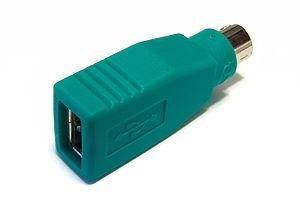
Adaptateur USB - PS/2 pour cordon de souris. Italiano: Adattatore da connettore USB a connettore PS/2 per mouse